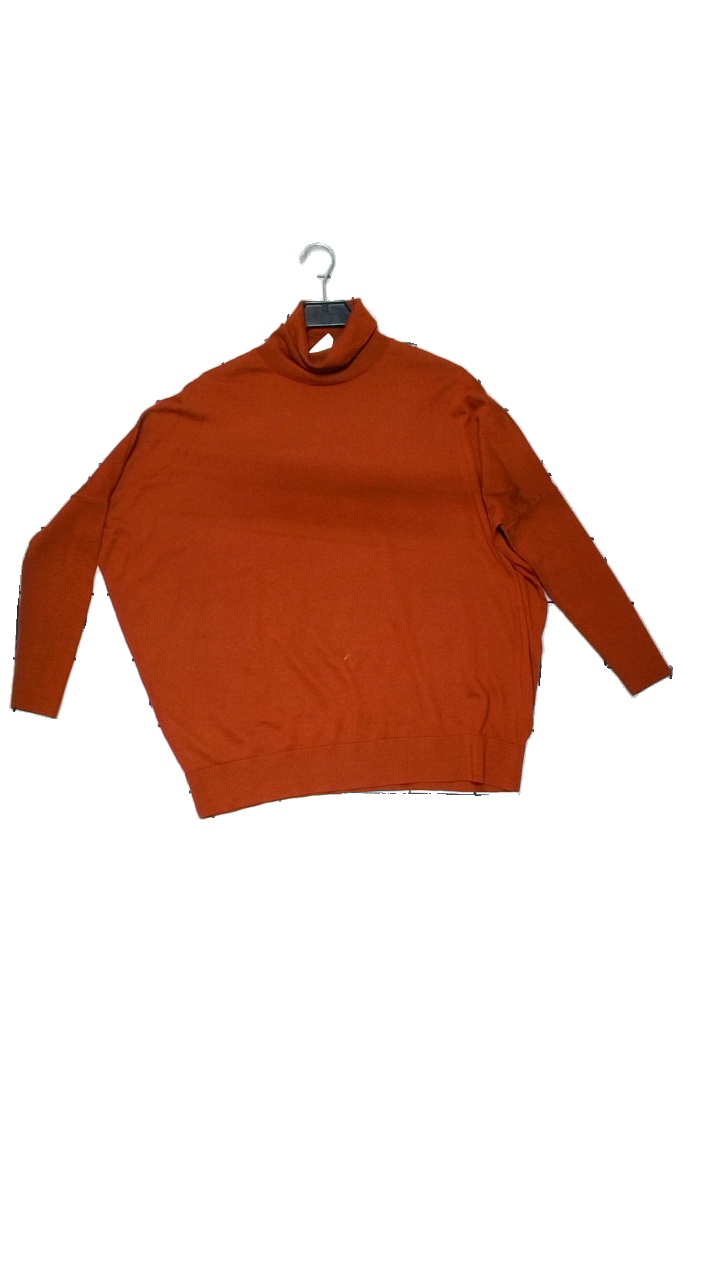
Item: Sweater (Ladies)
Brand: Cos
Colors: Brown, Red
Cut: Turtle neck, Regular
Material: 100% wool
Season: Autumn
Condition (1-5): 4
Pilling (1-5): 3
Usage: Reuse
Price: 250-400